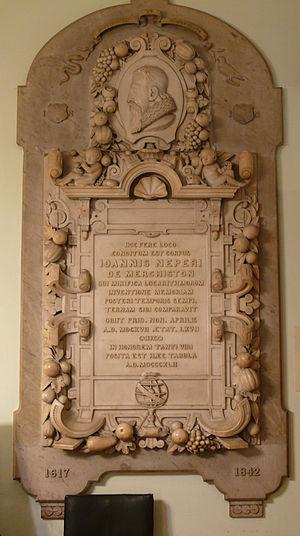
John Napier, parfois francisé en Jean Neper, né le 1ᵉʳ février 1550 et mort le 4 avril 1617, est un théologien, physicien, astronome et mathématicien écossais.